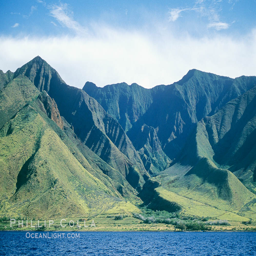
mountains rise above the coast with clouds flanking the ancient eroded remnants of a volcano